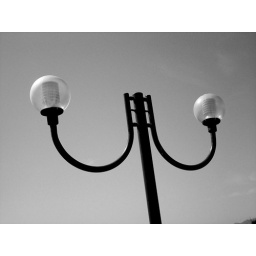
light in black and white